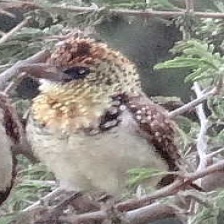
Species: D-ARNAUDS BARBET
Scientific name: TRACHYPHONUS DARNAUDII